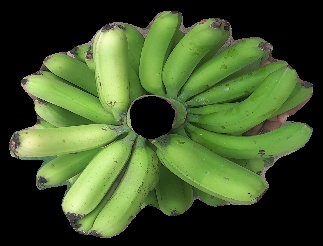
Variety: pachbale
Grade: grade3